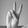
ASL letter: V